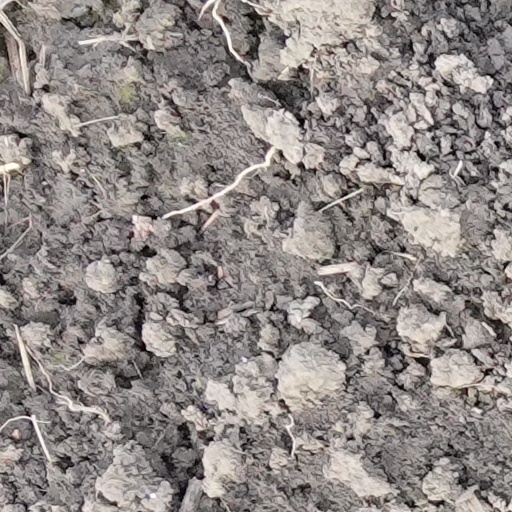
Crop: wheat